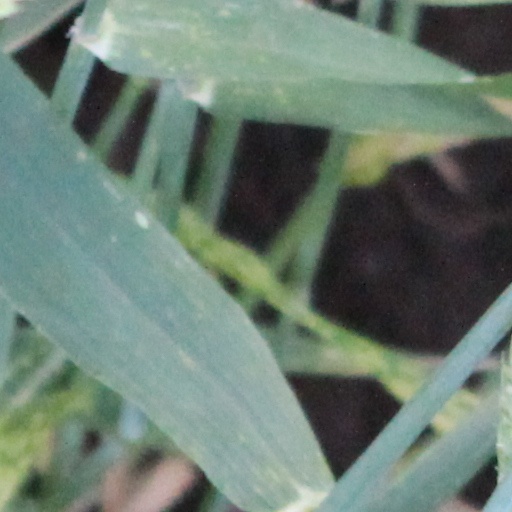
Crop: wheat